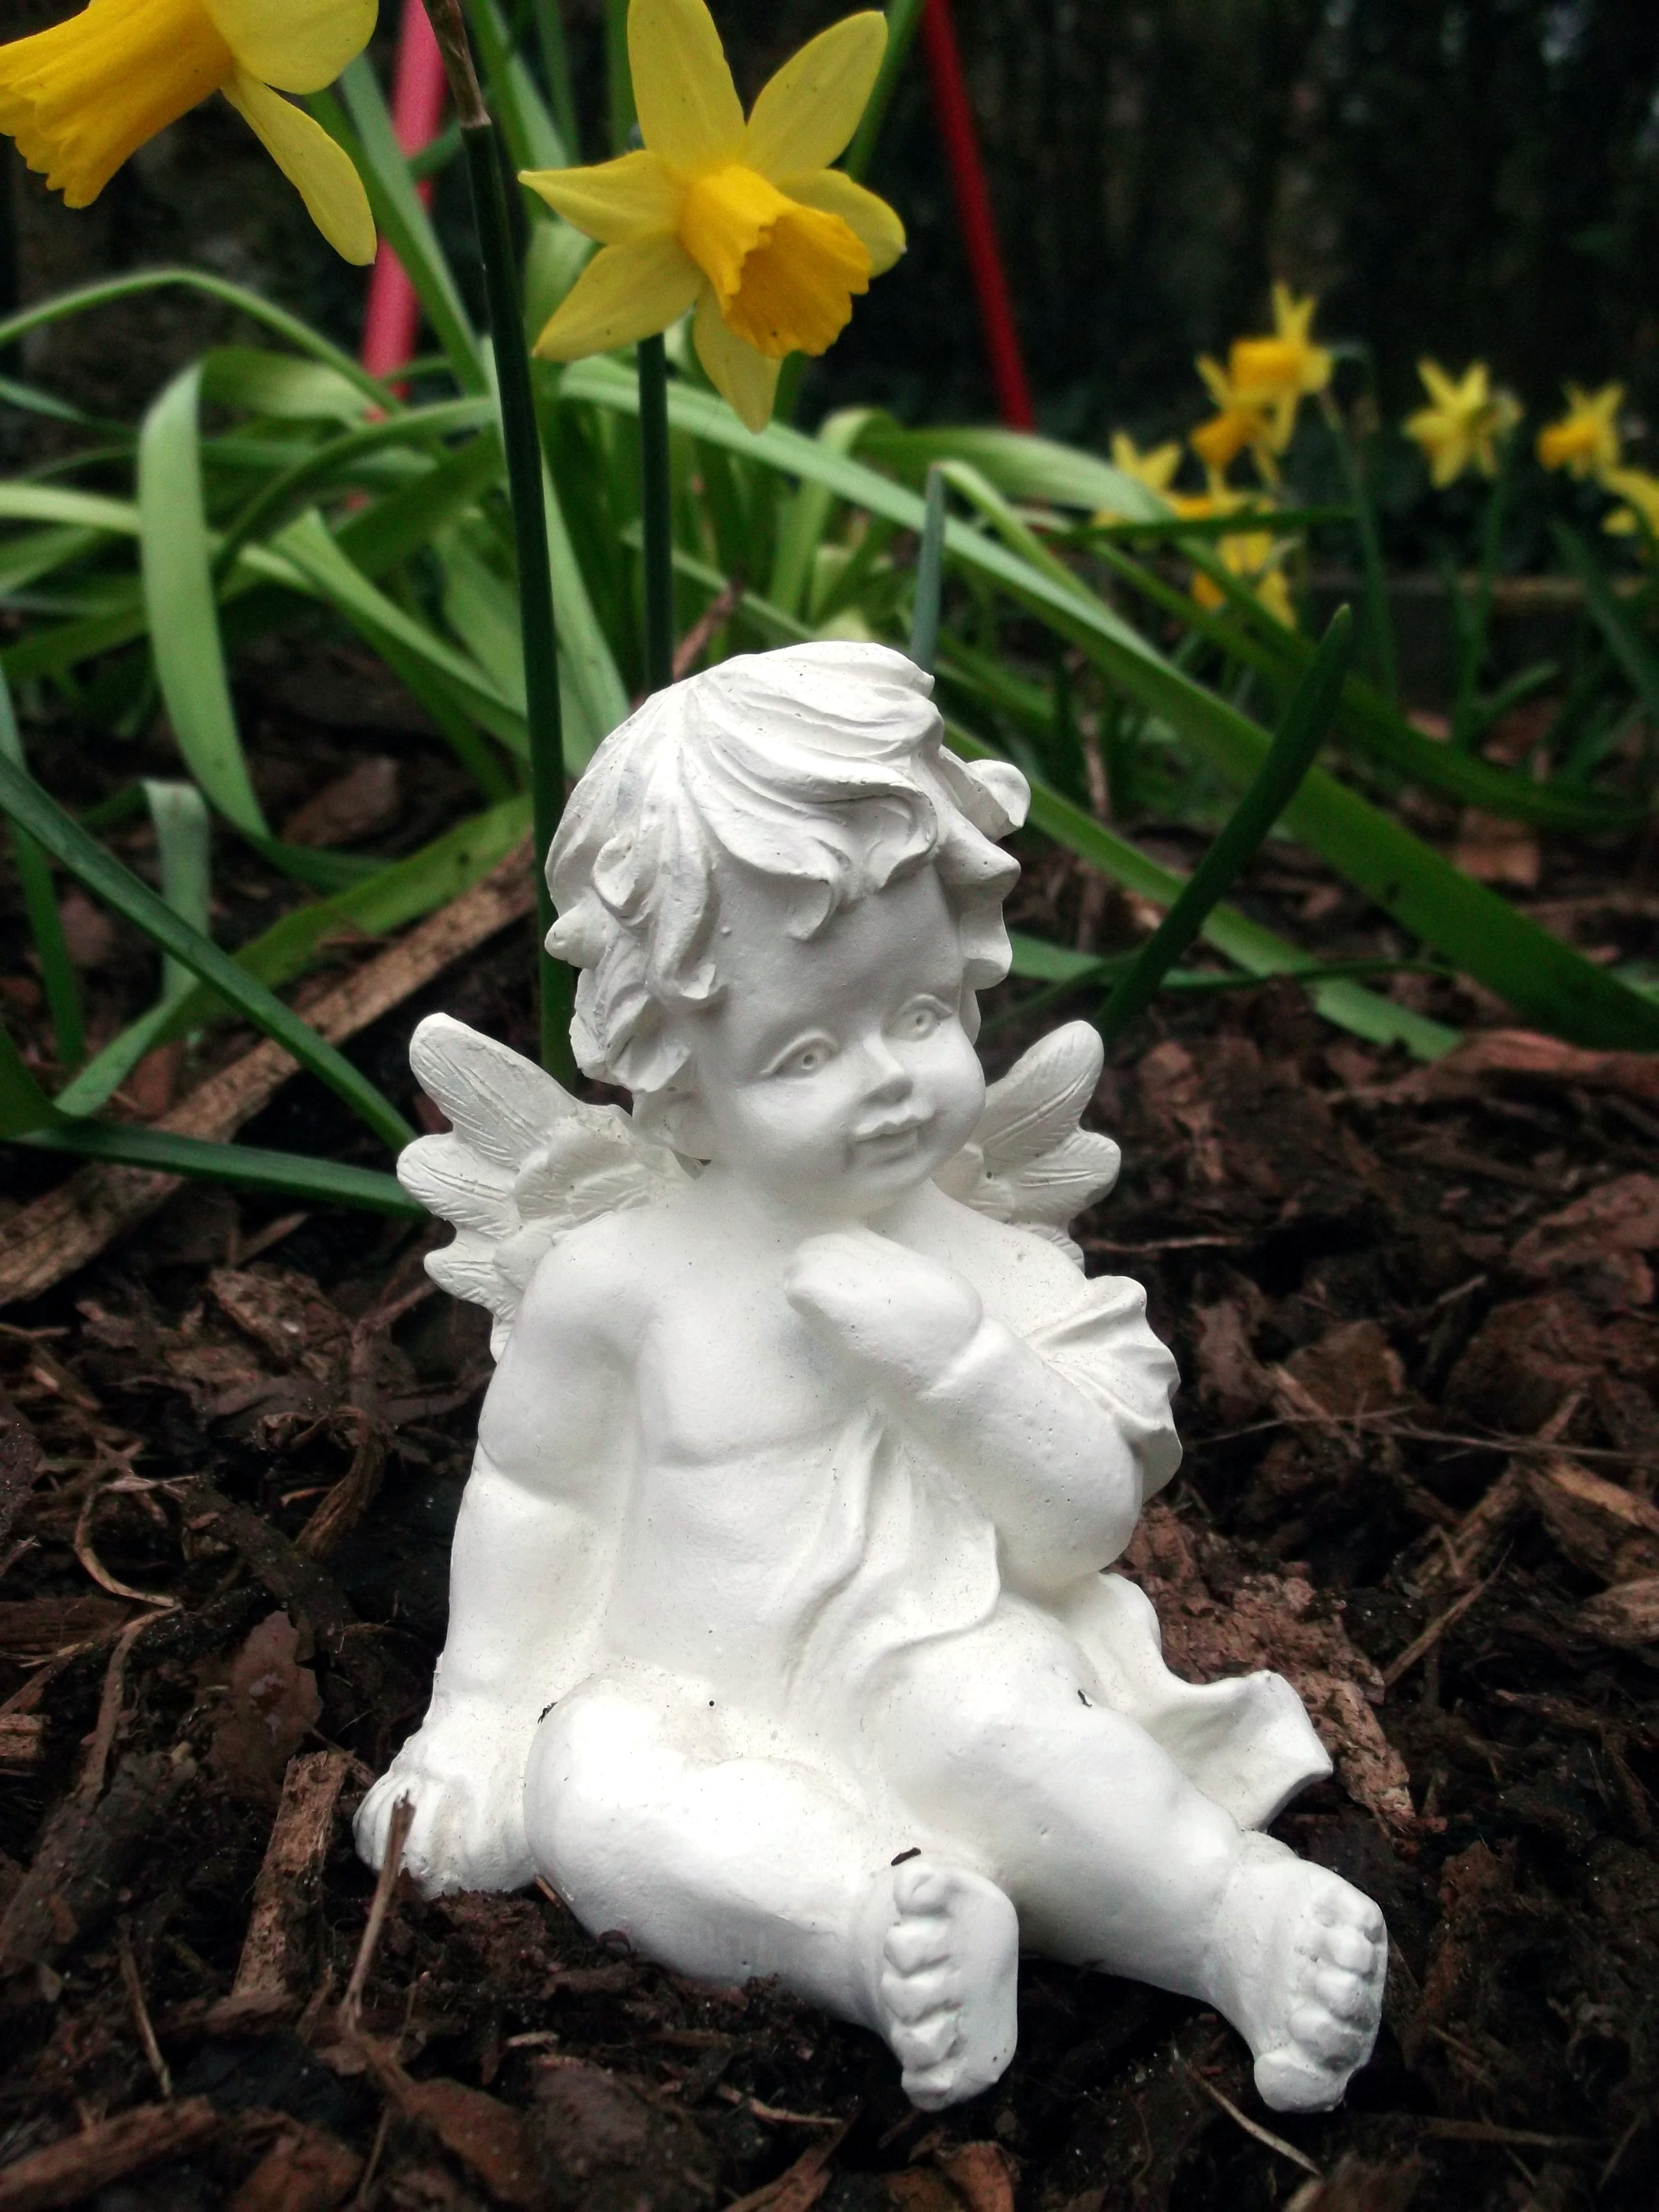
plant, flower, monument, statue, botany, garden, flora, spiritual, sculpture, angel, art, figure, faith, hope, carving